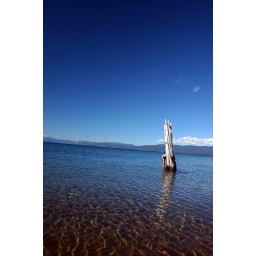
A beach in Lake Tahoe. The beautiful clear blue water and the deep blue sky was amazing.